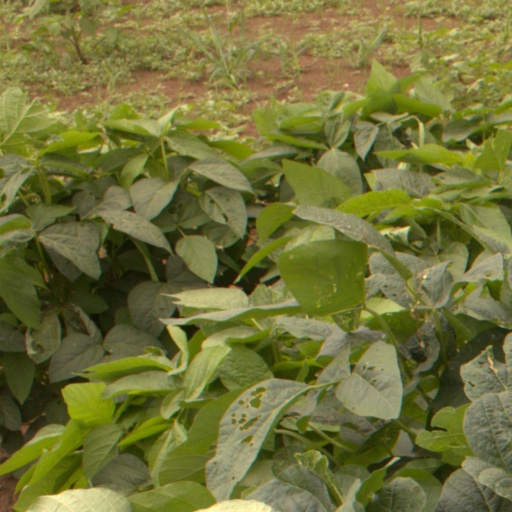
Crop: soybean